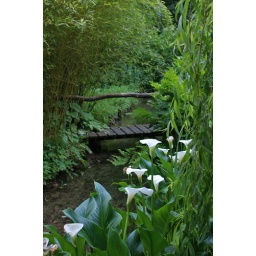
Callas near wooden bridge